Bix Beiderbecke

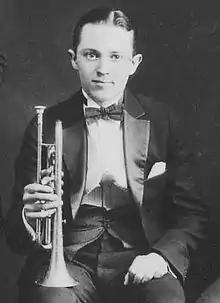
Beiderbecke 1924

Leon Bismark "Bix" Beiderbecke (March 10, 1903 – August 6, 1931) was an American jazz cornetist, pianist and composer. Beiderbecke was one of the most influential jazz soloists of the 1920s, a cornet player noted for an inventive lyrical approach and purity of tone, with such clarity of sound that one contemporary famously described it like "shooting bullets at a bell”.